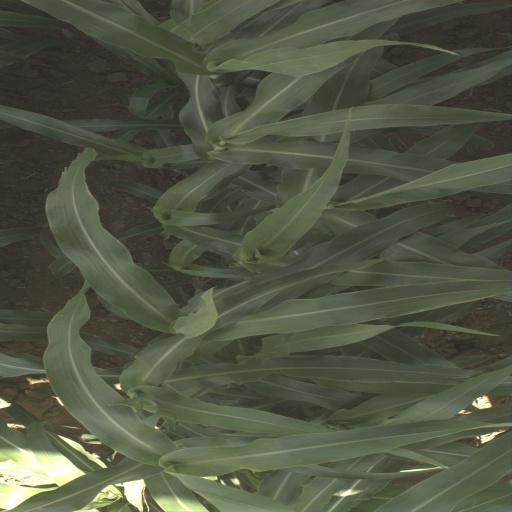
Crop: sorghum